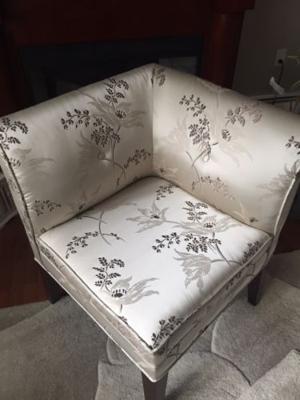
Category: chair